Keith Howland

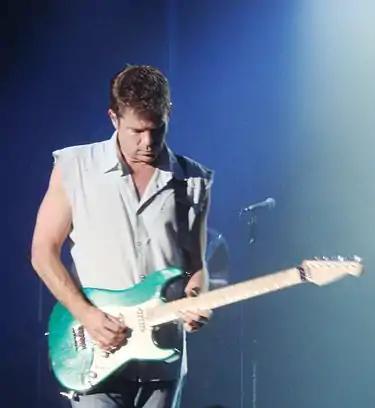
Howland in 2008

Keith Howland (born August 14, 1964) is an American guitarist. He was the lead guitarist for the veteran pop-rock band Chicago from 1995 to 2021.